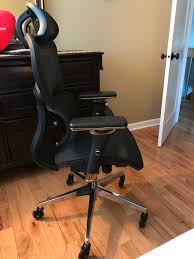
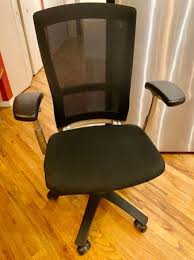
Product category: items_chair
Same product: no